Apple Wassail

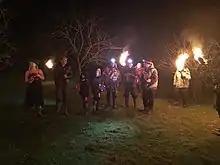
Apple wassail at Saltram House in Devon, England

The Apple Wassail or Orchard Wassail is a traditional form of wassailing practiced in the cider orchards of Southern England during the winter, on either Twelfth Night (5 or 6 January) or Old Twelfth Night ("Old Twelvey", 17 January). There are many well recorded instances of the Apple Wassail in the early modern period. The first recorded mention was at Fordwich, Kent, in 1585, by which time groups of young men would go between orchards performing the rite for a reward. Among the most famous wassail ceremonies are those in Whimple, Devon and Carhampton, Somerset, both on Old Twelfth Night, 17 January. The practice was sometimes referred to as "howling".